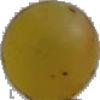
Label: Grape White 3